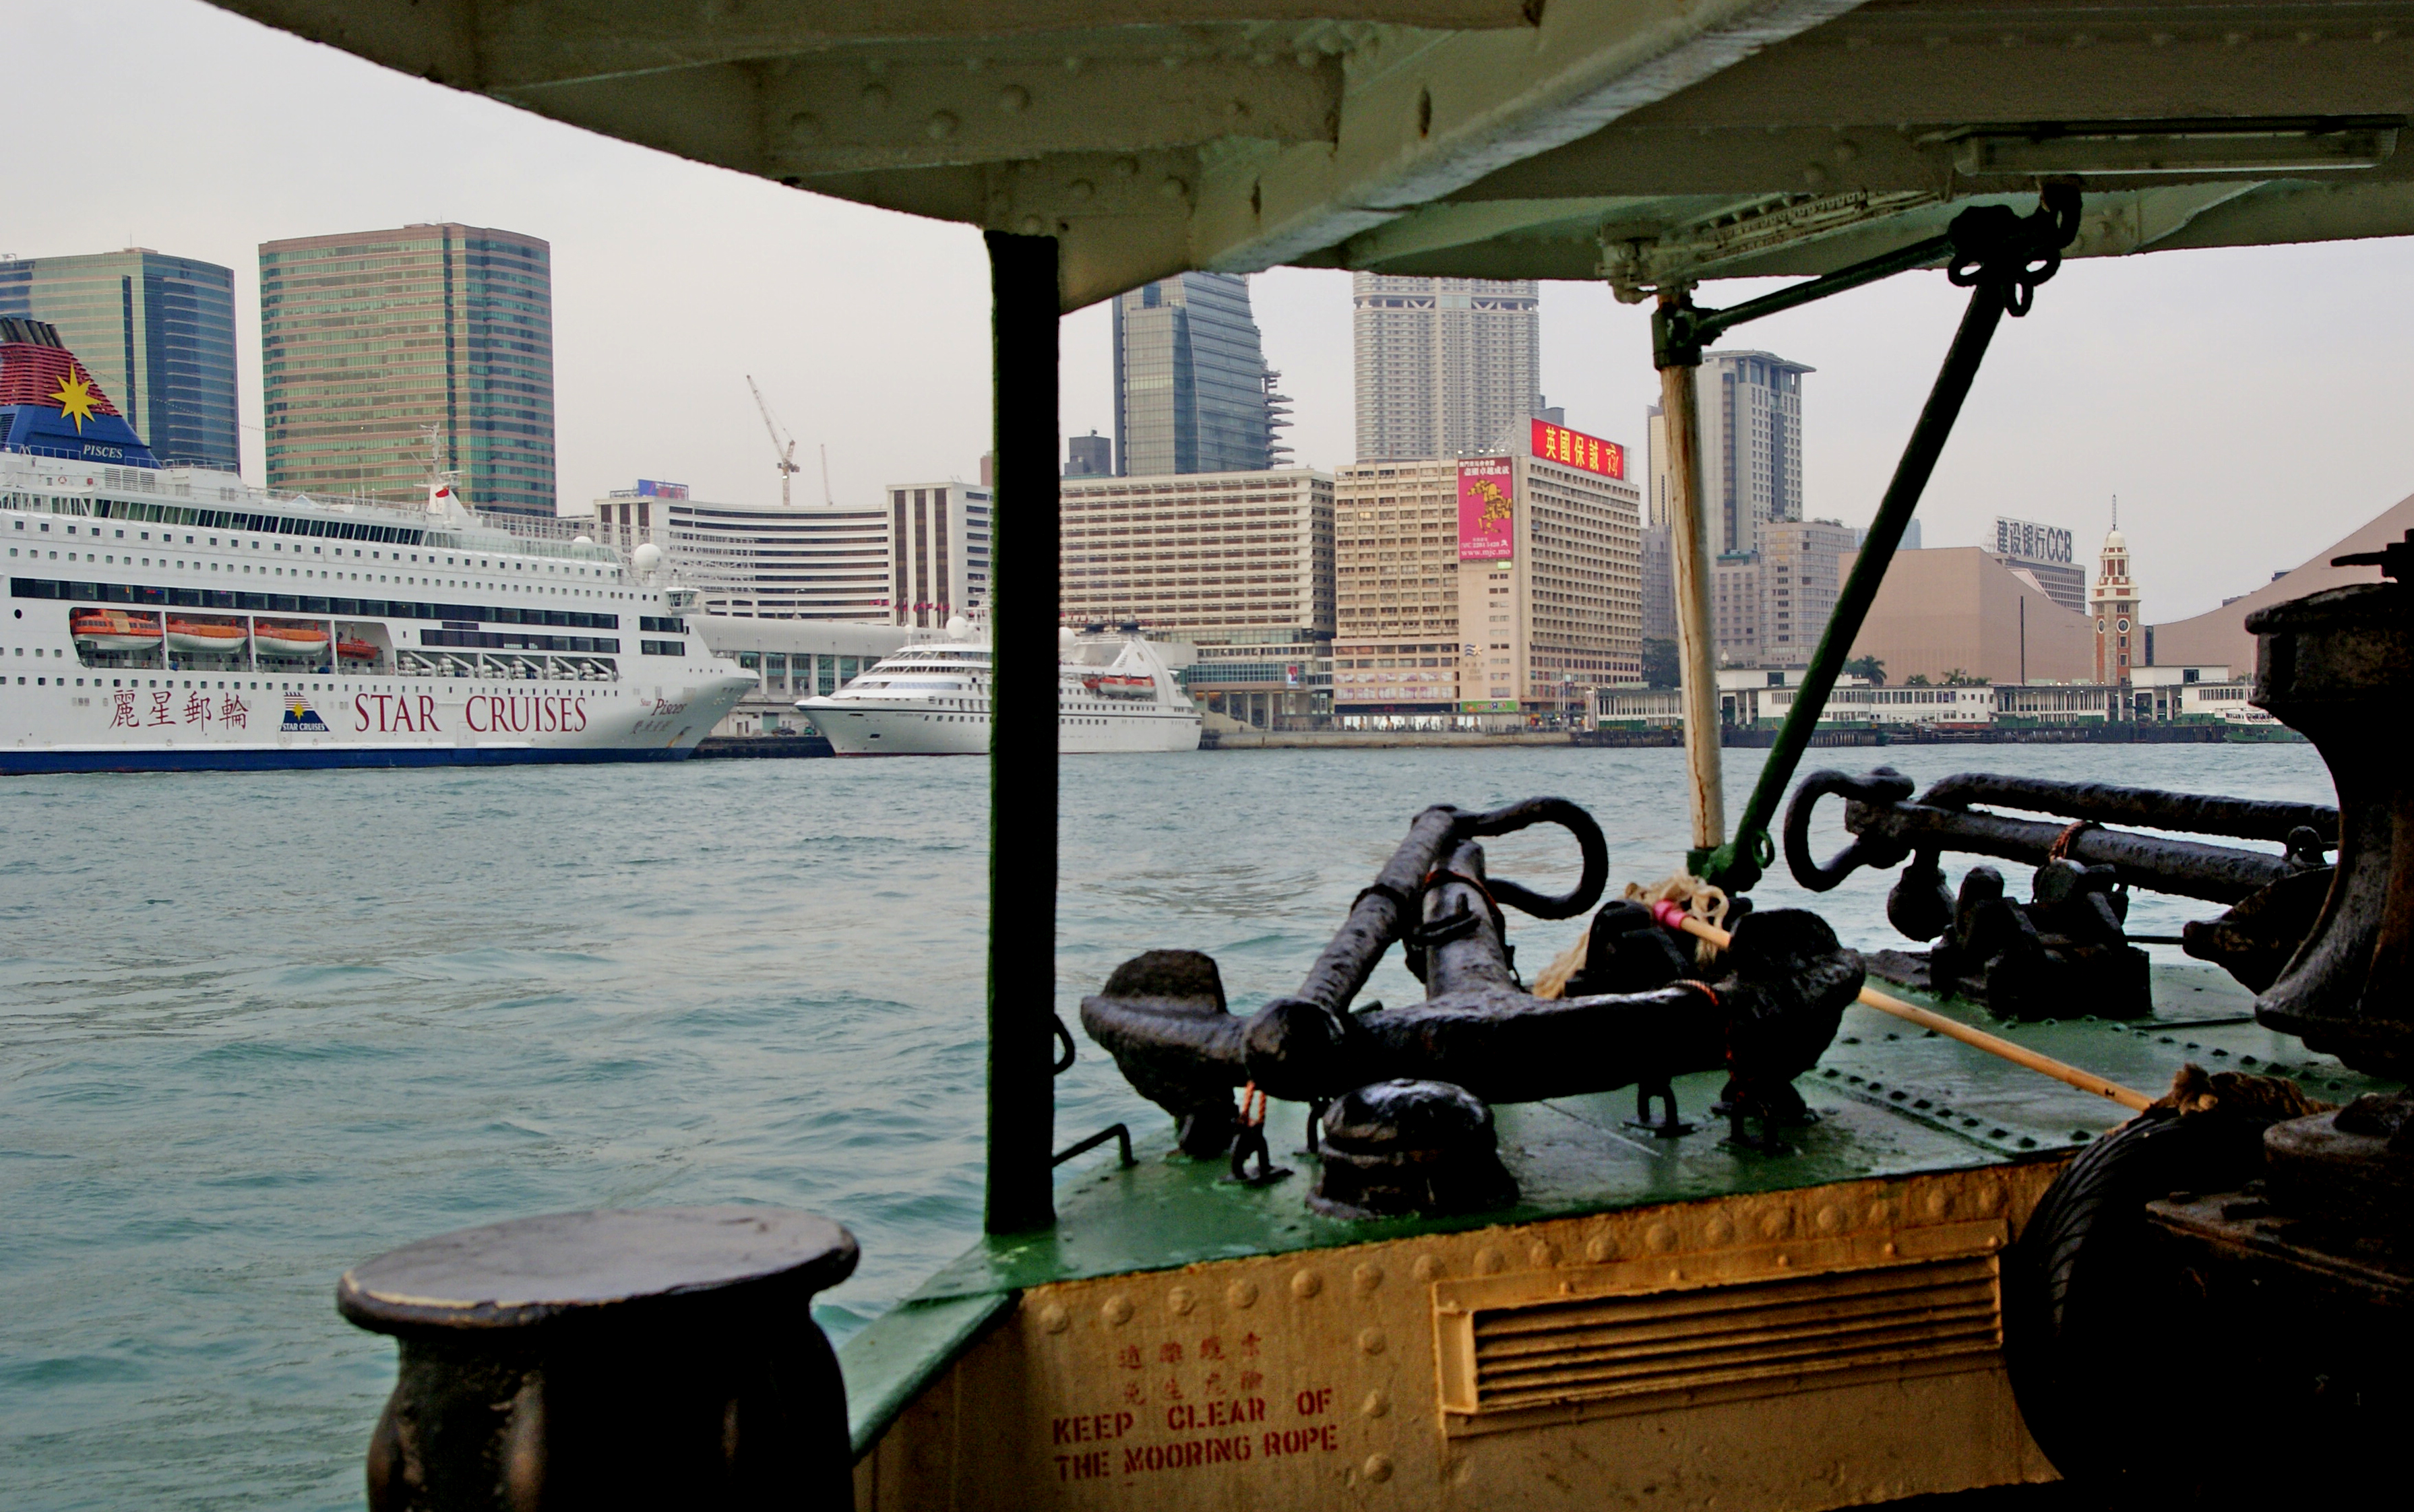
sea, boat, vacation, travel, vehicle, hongkong, hongkongsightseeing, watercraft, starferry, hongkongharbour